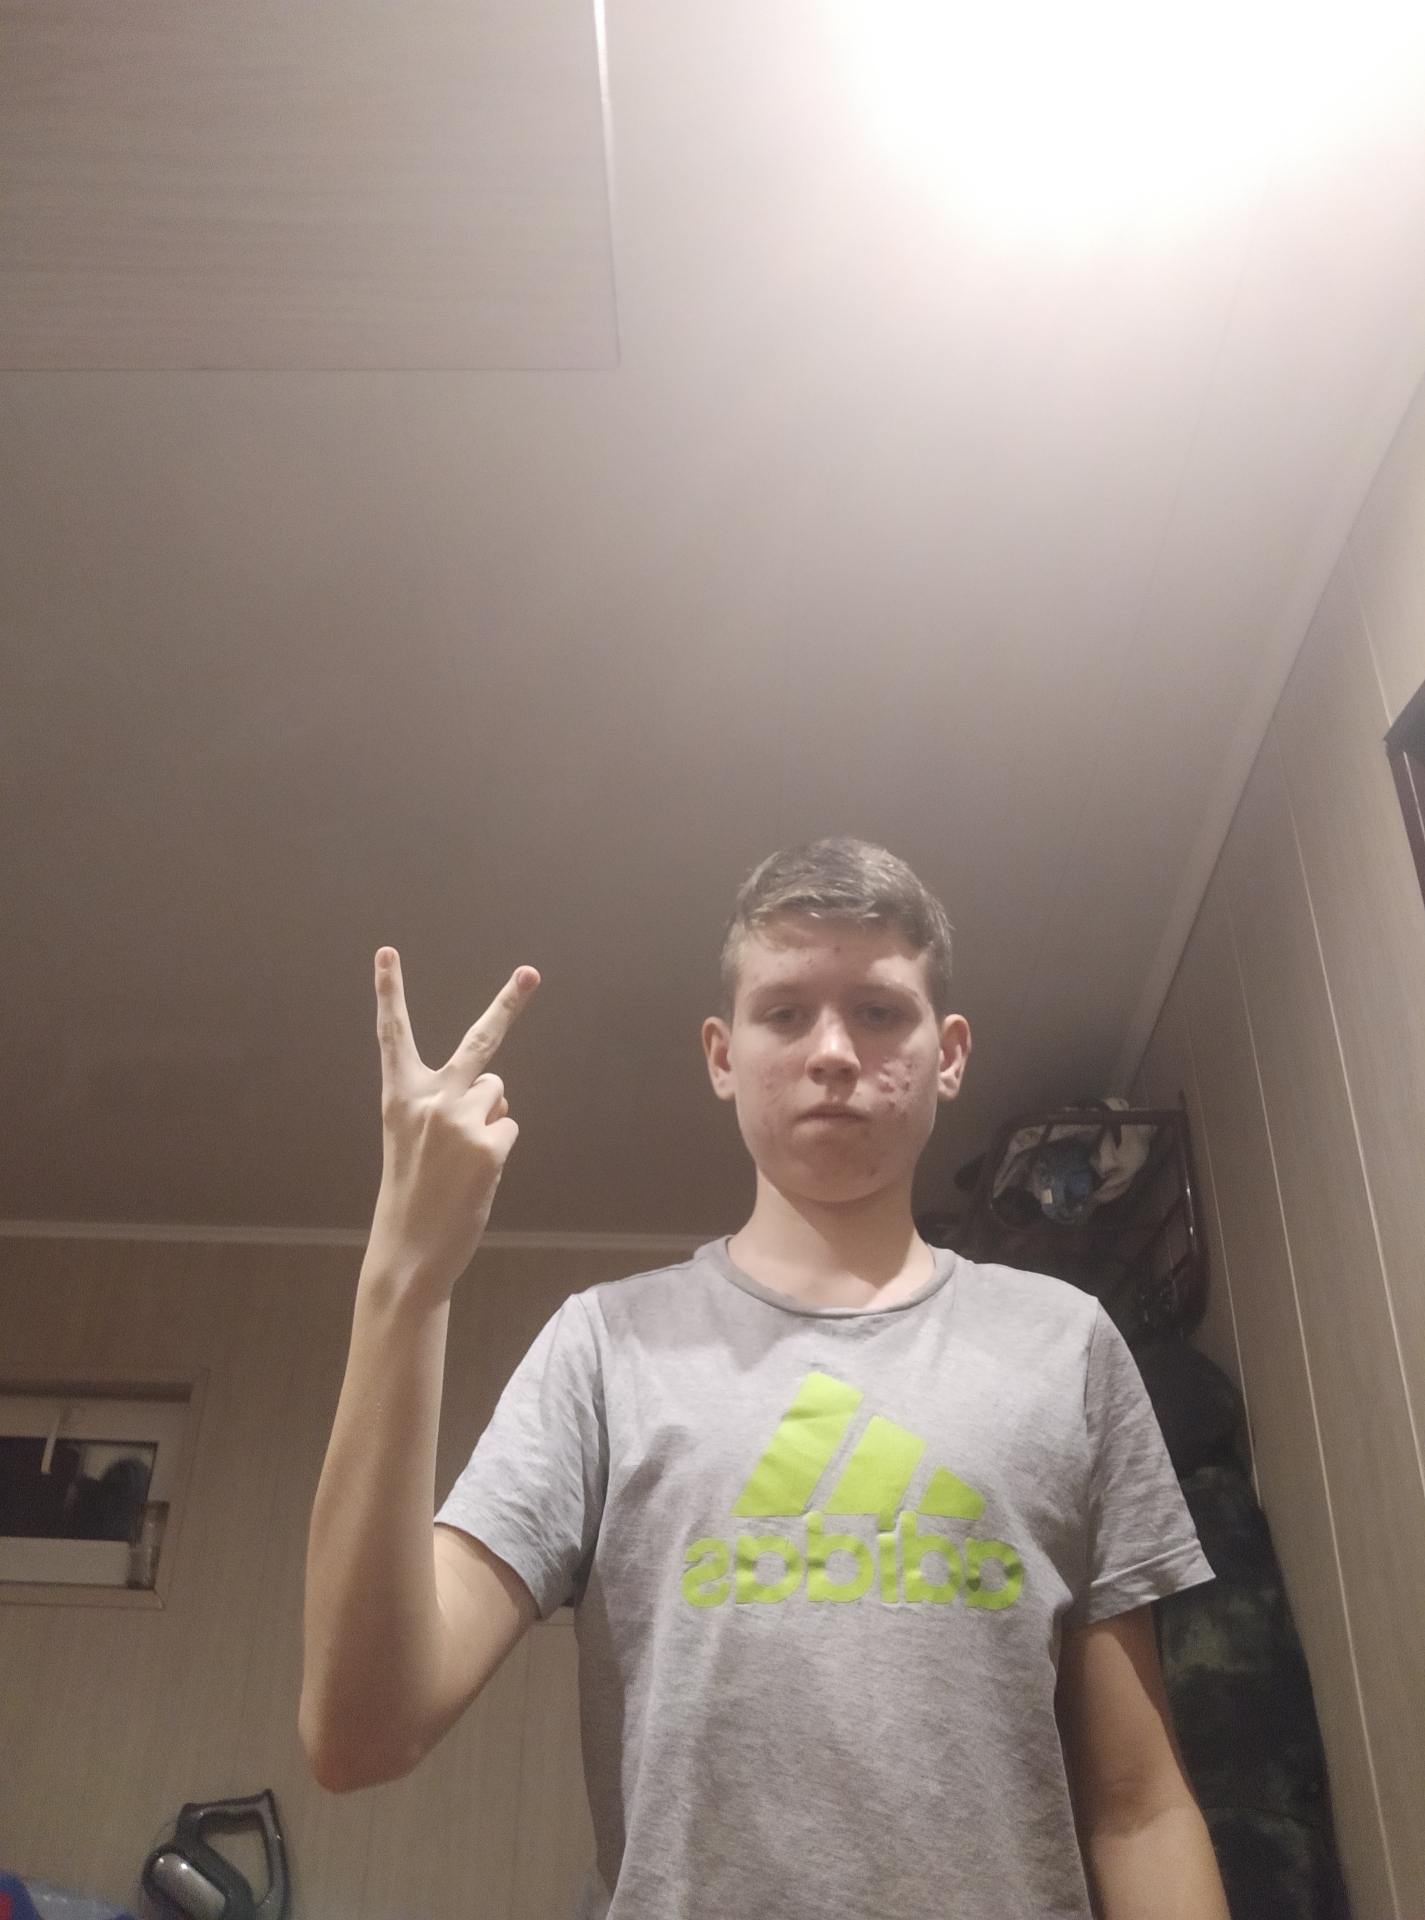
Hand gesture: peace_inverted